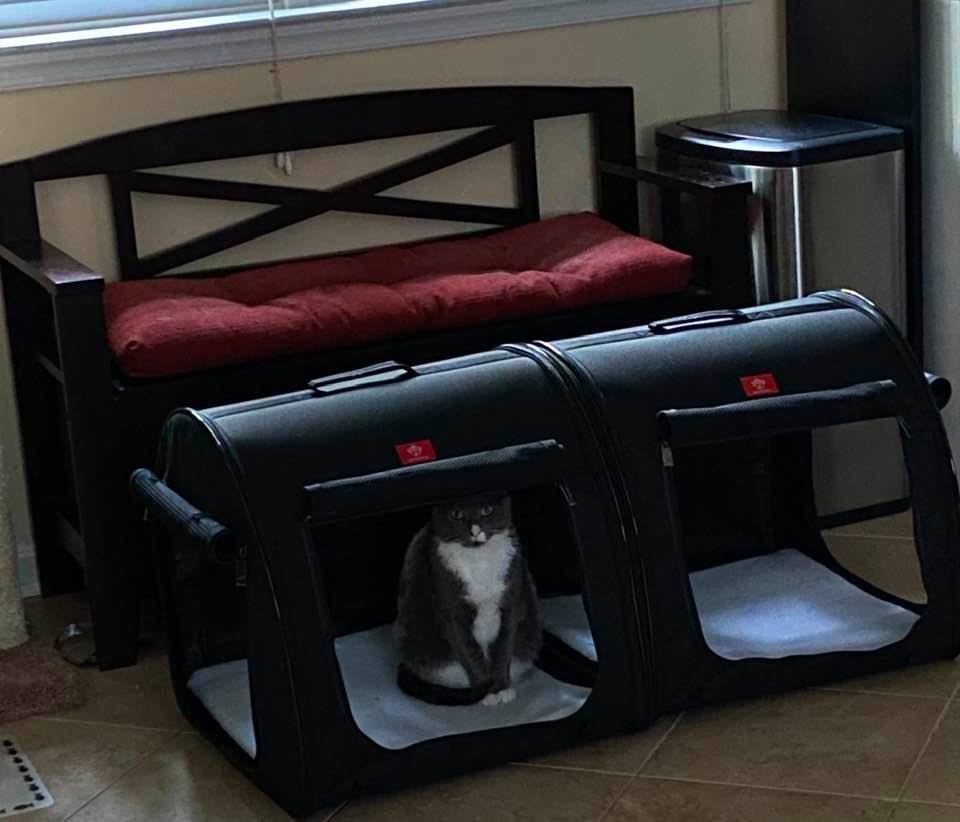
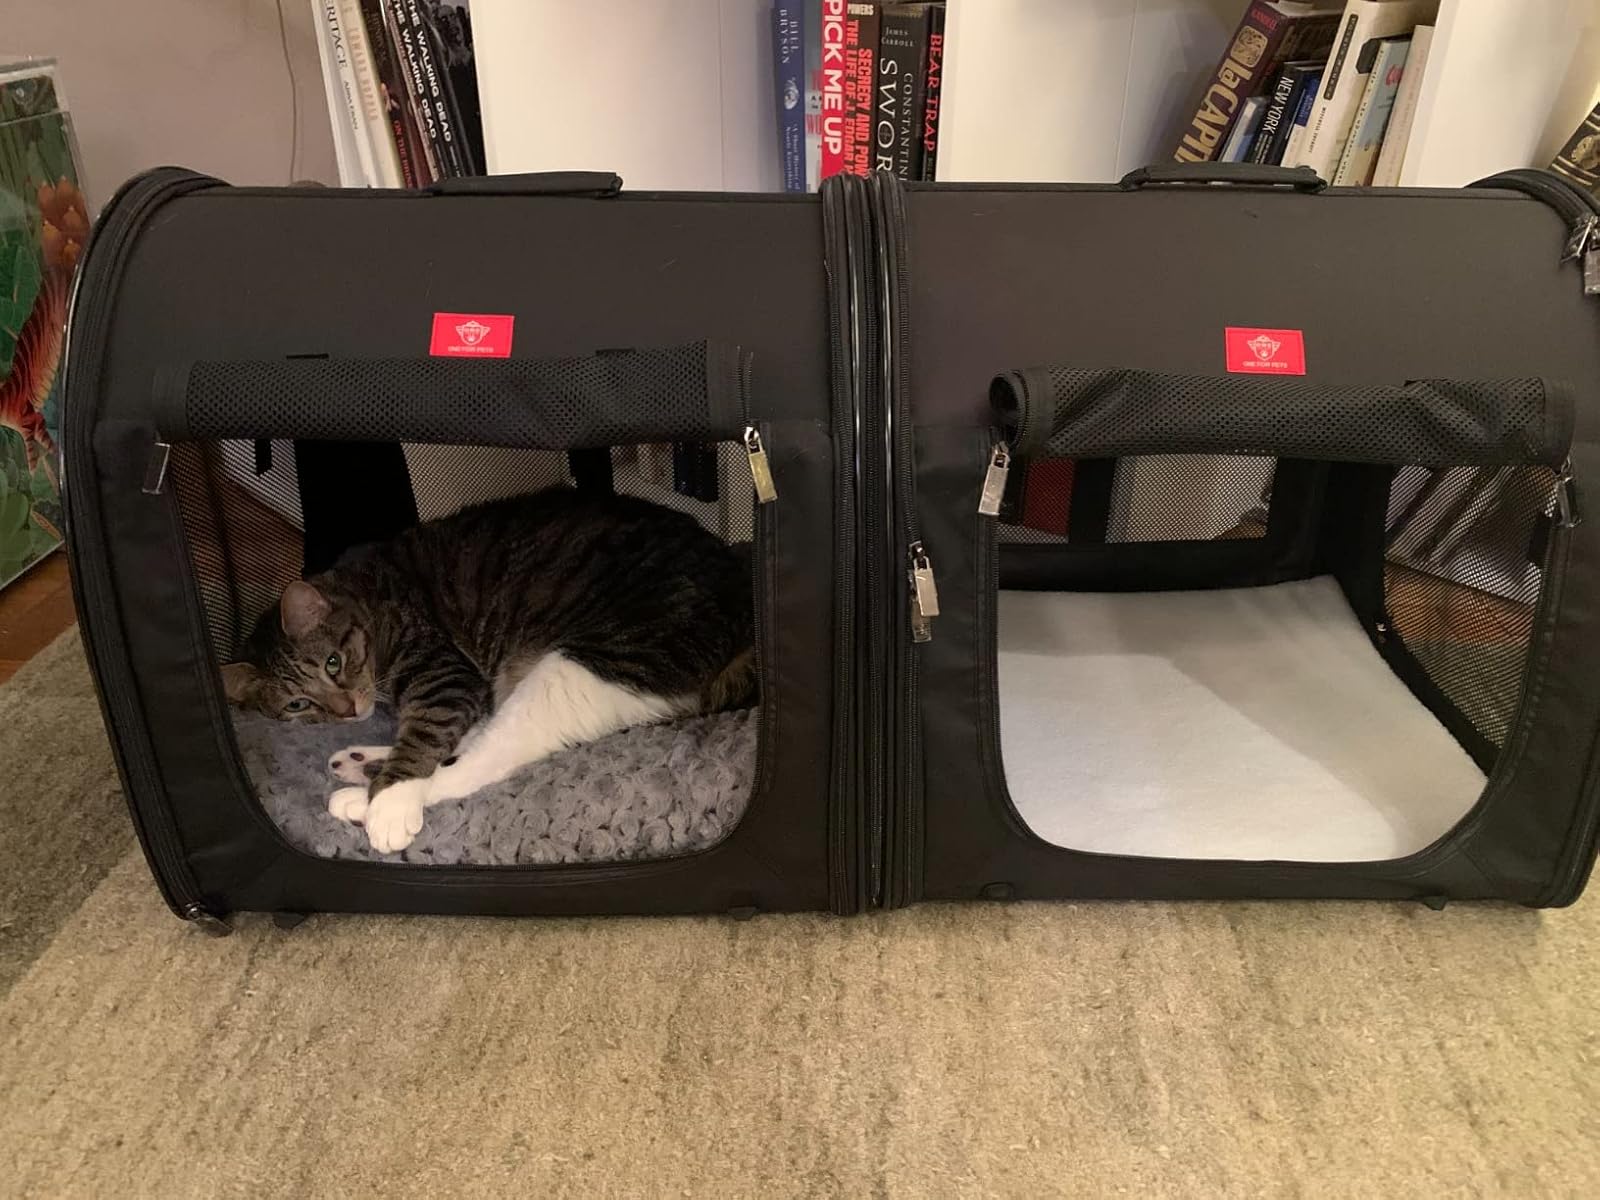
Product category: items_kennel
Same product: yes